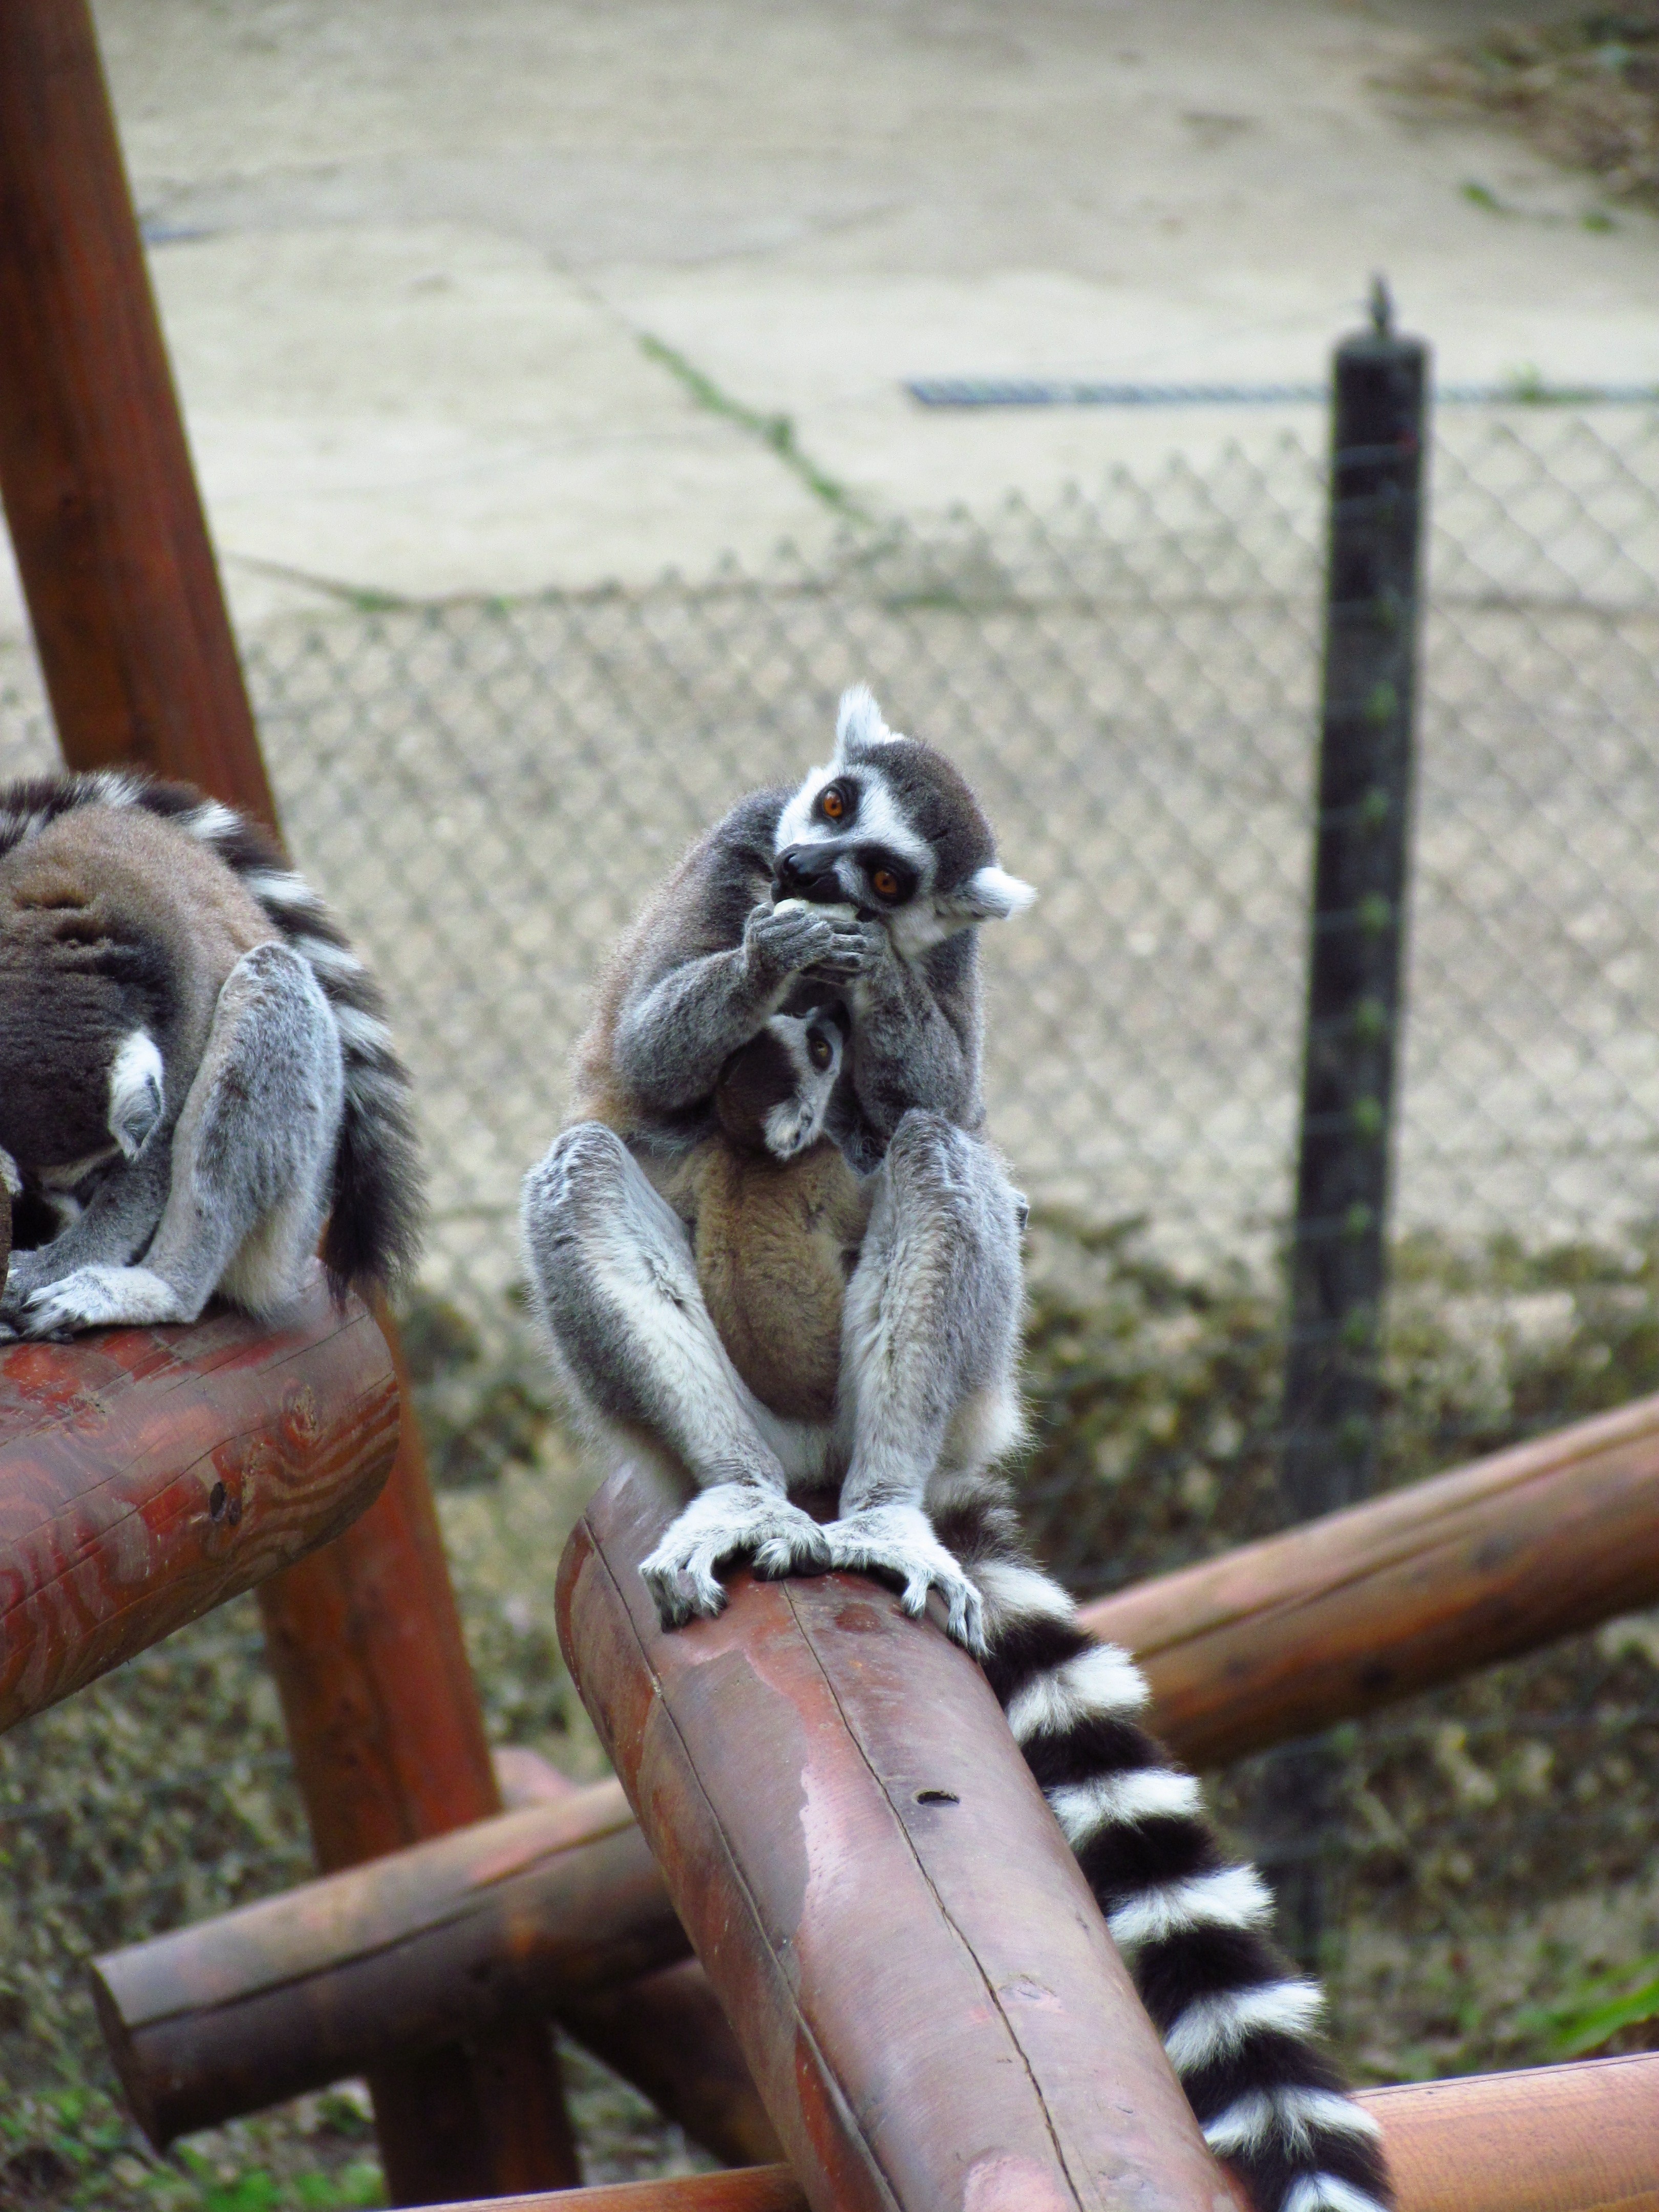
post, wildlife, zoo, fauna, primate, outdoor recreation, lemar